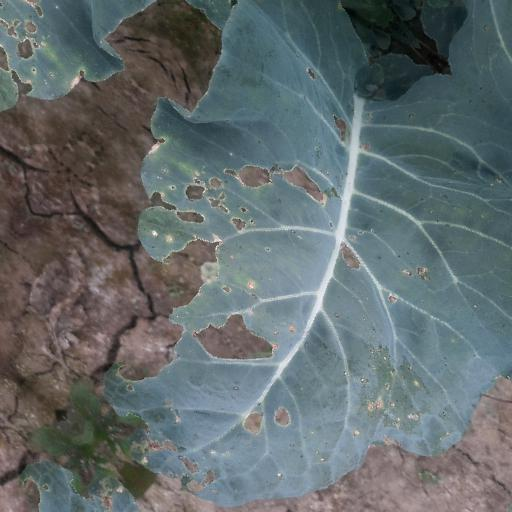
Label: Black Rot